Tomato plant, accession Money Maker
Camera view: tilt-top (135 deg); turntable rotation: 210 degrees
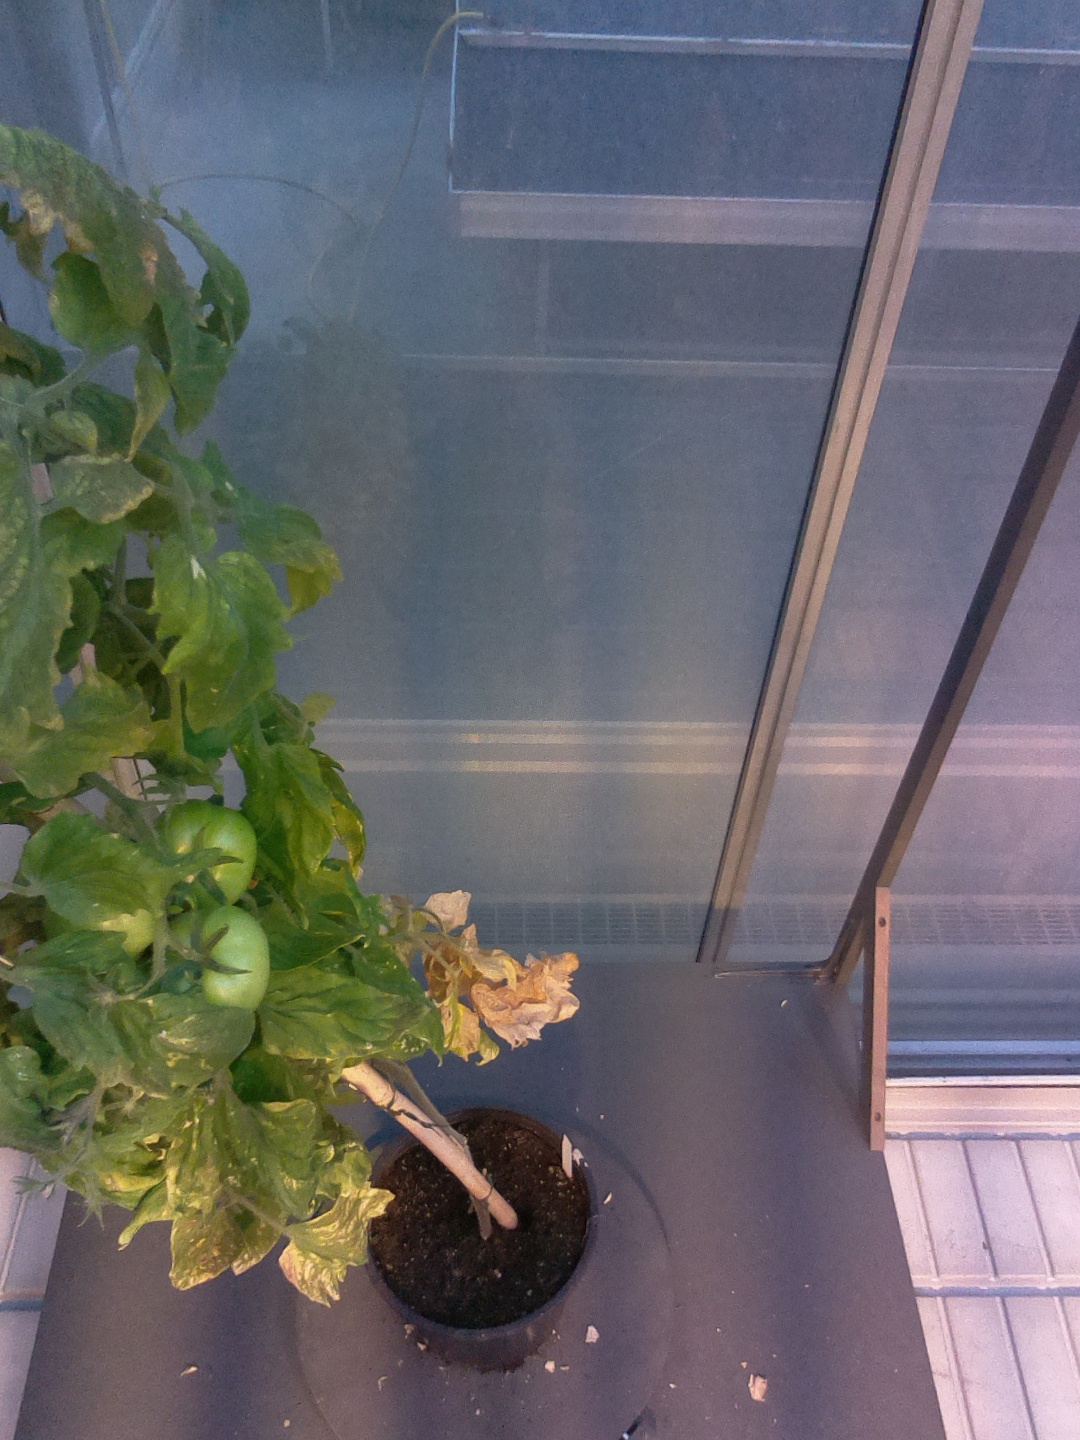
BBCH growth stage 81: 10%-20% of fruits show typical fully ripe color